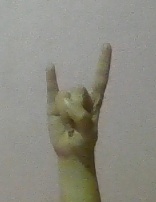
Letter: la